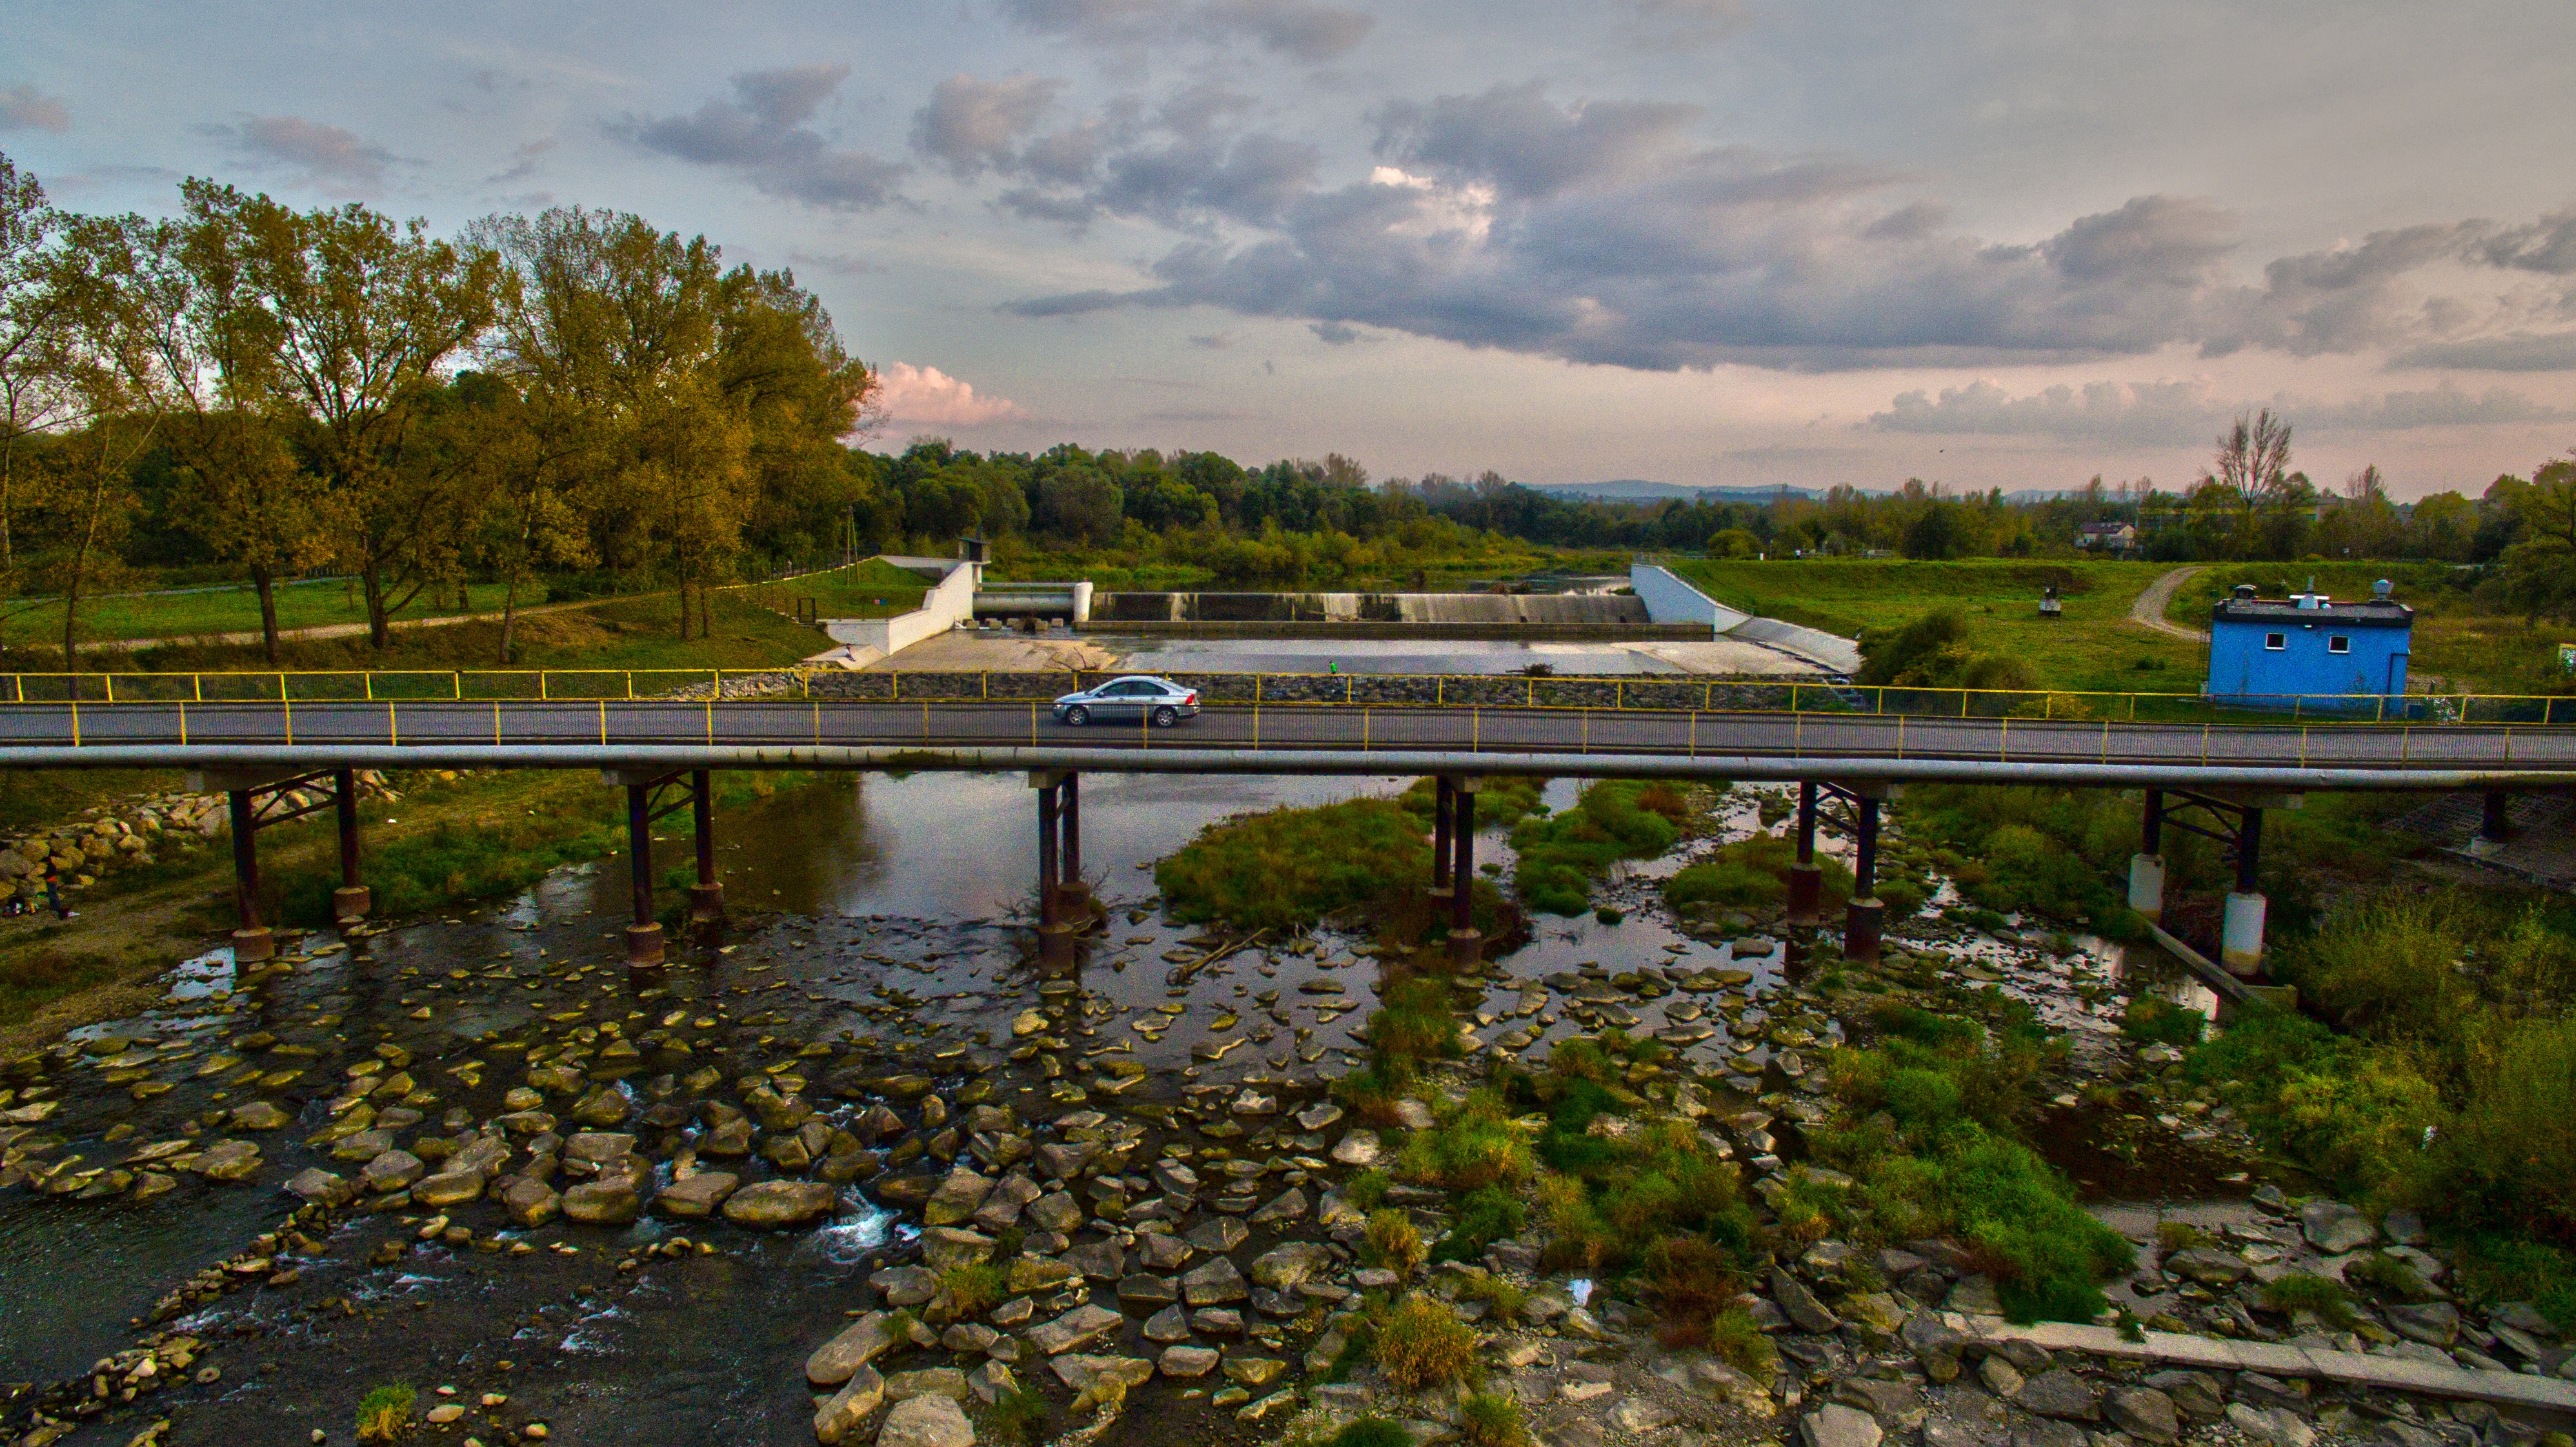
sea, coast, tree, water, nature, architecture, sky, bridge, shore, lake, river, pond, brook, reflection, reservoir, waterway, body of water, clouds, wetland, footbridge, way, the stones, grodzisko, the firewall